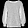
Label: Pullover